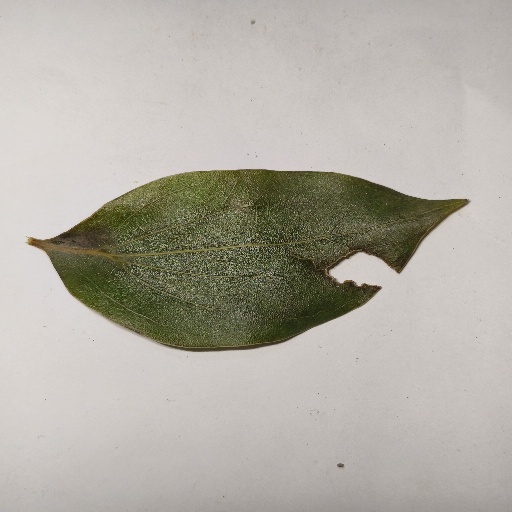
Species: Camphor
Leaf condition: Shot Hole